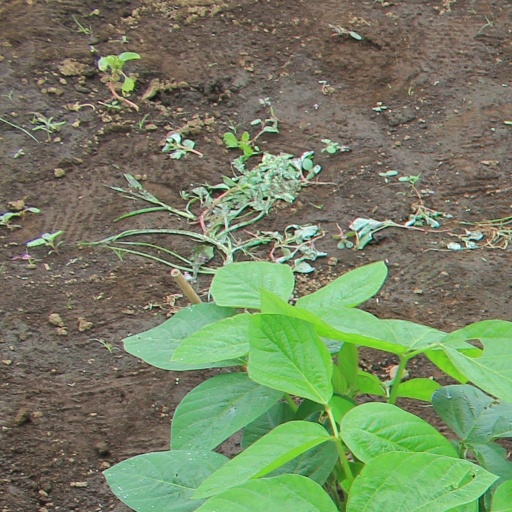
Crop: soybean